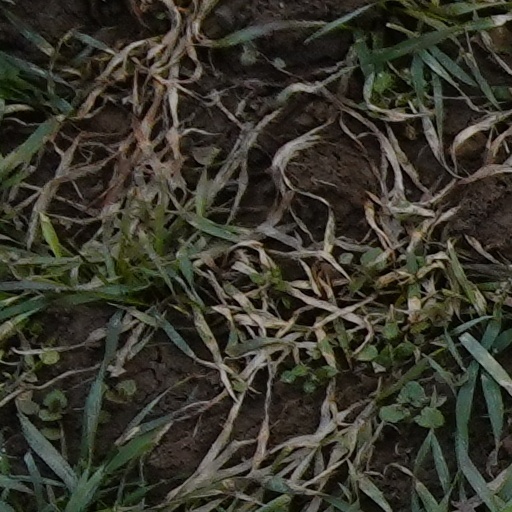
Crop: wheat